Rudolf Elmer

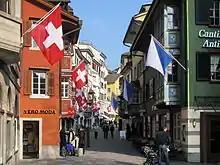
Elmer worked in Julius Bär's Zürich offices until he was fired for stealing documents in 2002.

Elmer was hired by Swiss bank Julius Bär during the early 1980s as a private banker in their Zürich offices. He worked at the bank as a private banker throughout the 1980s and 1990s before leading the bank's Caribbean operations from 1994 to 2002. In late 2001, Julius Bär internal security discovered that internal data had been stolen and required that every employee take a lie detector test for involvement. Elmer did not take the test the first time around due to his health and then later failed. He was then released from employment on these grounds, although he was still in possession of backup copies of data. According to the bank it was "data theft committed with criminal intent". After his resignation, he sent documents to various media, whereupon the bank called for an investigation of him and his family. In 2005, Elmer sold a Swiss business newspaper a CD with 169 megabytes of customer data, but was arrested shortly afterwards in Zurich on suspicion of violating Swiss banking secrecy law. He sat 30 days in custody. Soon after his parole he started a website for whistleblowers.